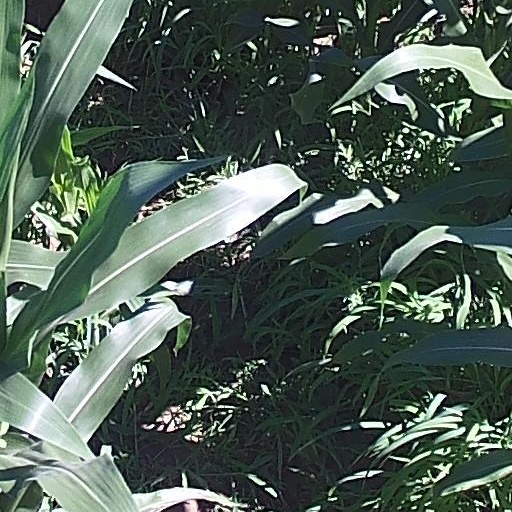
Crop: maize; corn